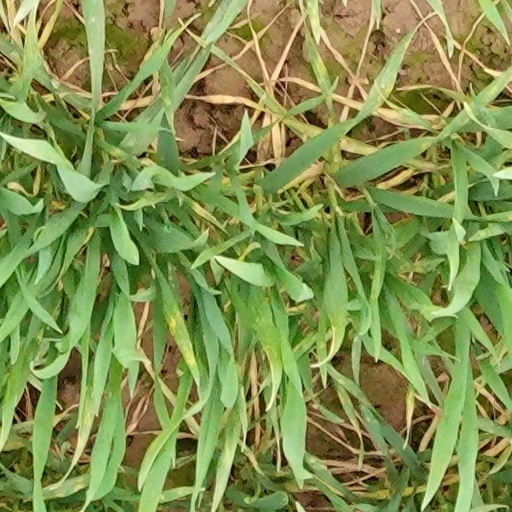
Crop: wheat